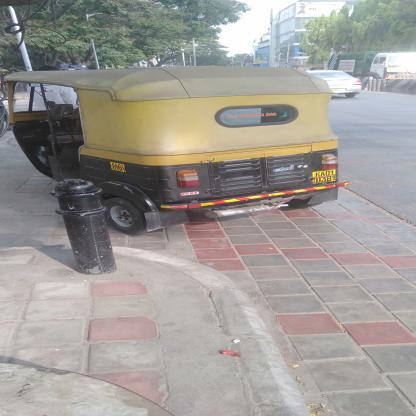
Vehicle type: Auto Rickshaws